Marine Corps Early Warning Detachment, Guadalcanal (1942–43)

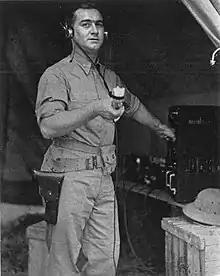
LtCol Bayler controlling fighter aircraft during the Battle of Guadalcanal.

During the course of the battle the men and equipment of the radar detachment were constantly exposed to enemy small arms fire, artillery shelling, naval gunfire, and aerial bombardment. MTSgt MacDonnell's efforts keeping the SCR-270 operational during this time was key to the air defense of Guadalcanal. MTSgt MacDonnell also proved to be a fantastic radar operator who pioneered new tactics and techniques for the SCR-270. Knowing that the radar array could tilt backwards 10 degrees, MacDonnell determined that by taking a reading at both perpendicular and tilted backwards an approximate altitude could be derived. He also became adept at deciphering the returns on the radar's oscilloscope to determine the number and mixture of aircraft headed towards Guadalcanal. Applying radars returns against his knowledge of the aircraft formations of the Tainan Air Group he noticed radar echoes that jiggled, which coupled with airspeed, highlighted the location of the Mitsubishi A6M Zeros in the formations.